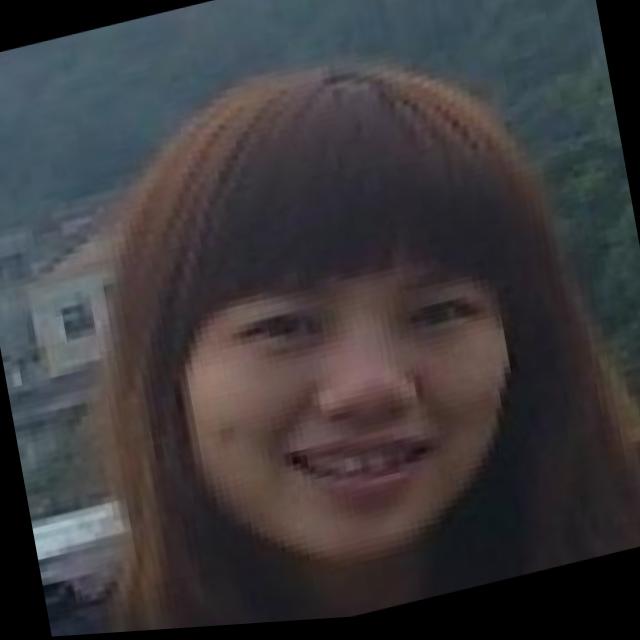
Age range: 21-44